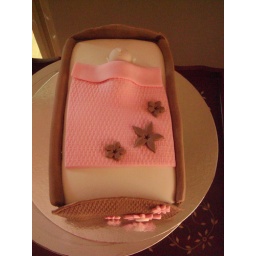
This time in pink and brown